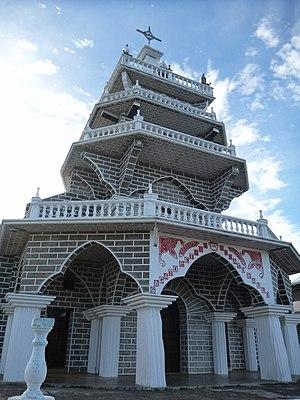
L'église Saint-Pierre-et-Saint-Paul est une église catholique française, située à Vaitupu dans le diocèse éponyme. Elle est construite au bord du lagon.